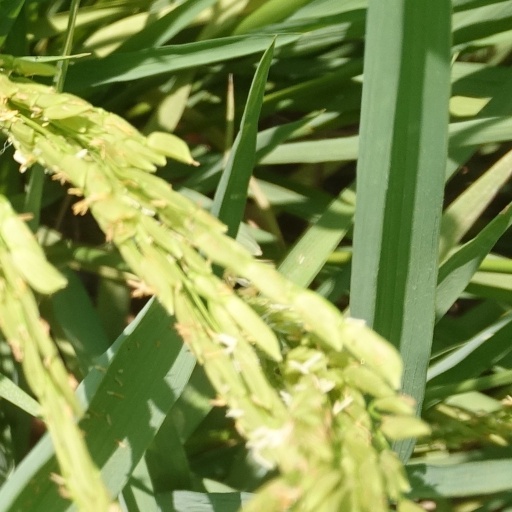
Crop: rice